Welles Declaration

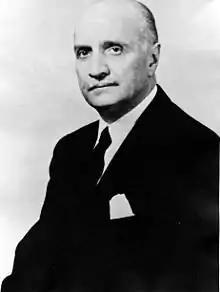
Loy W. Henderson, one of the authors of the declaration

The Welles Declaration was written by Loy W. Henderson in consultation with Welles and Roosevelt. Welles would go on to participate in the creation of the Atlantic Charter, which stated that territorial adjustments should be made in accordance with the wishes of the peoples concerned. He increasingly served as acting Secretary of State during Cordell Hull's illnesses. Henderson, the State Department's Director of the Office of European Affairs, was married to a Latvian woman. He had opened an American Red Cross office in Kaunas, Lithuania, after World War I and served in the Eastern European Division of the State Department for 18 years.